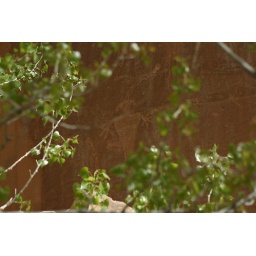
A Fremont-style petroglyph peers out from behind a cottonwood tree along the Fremont river in Capitol Reef National Park.